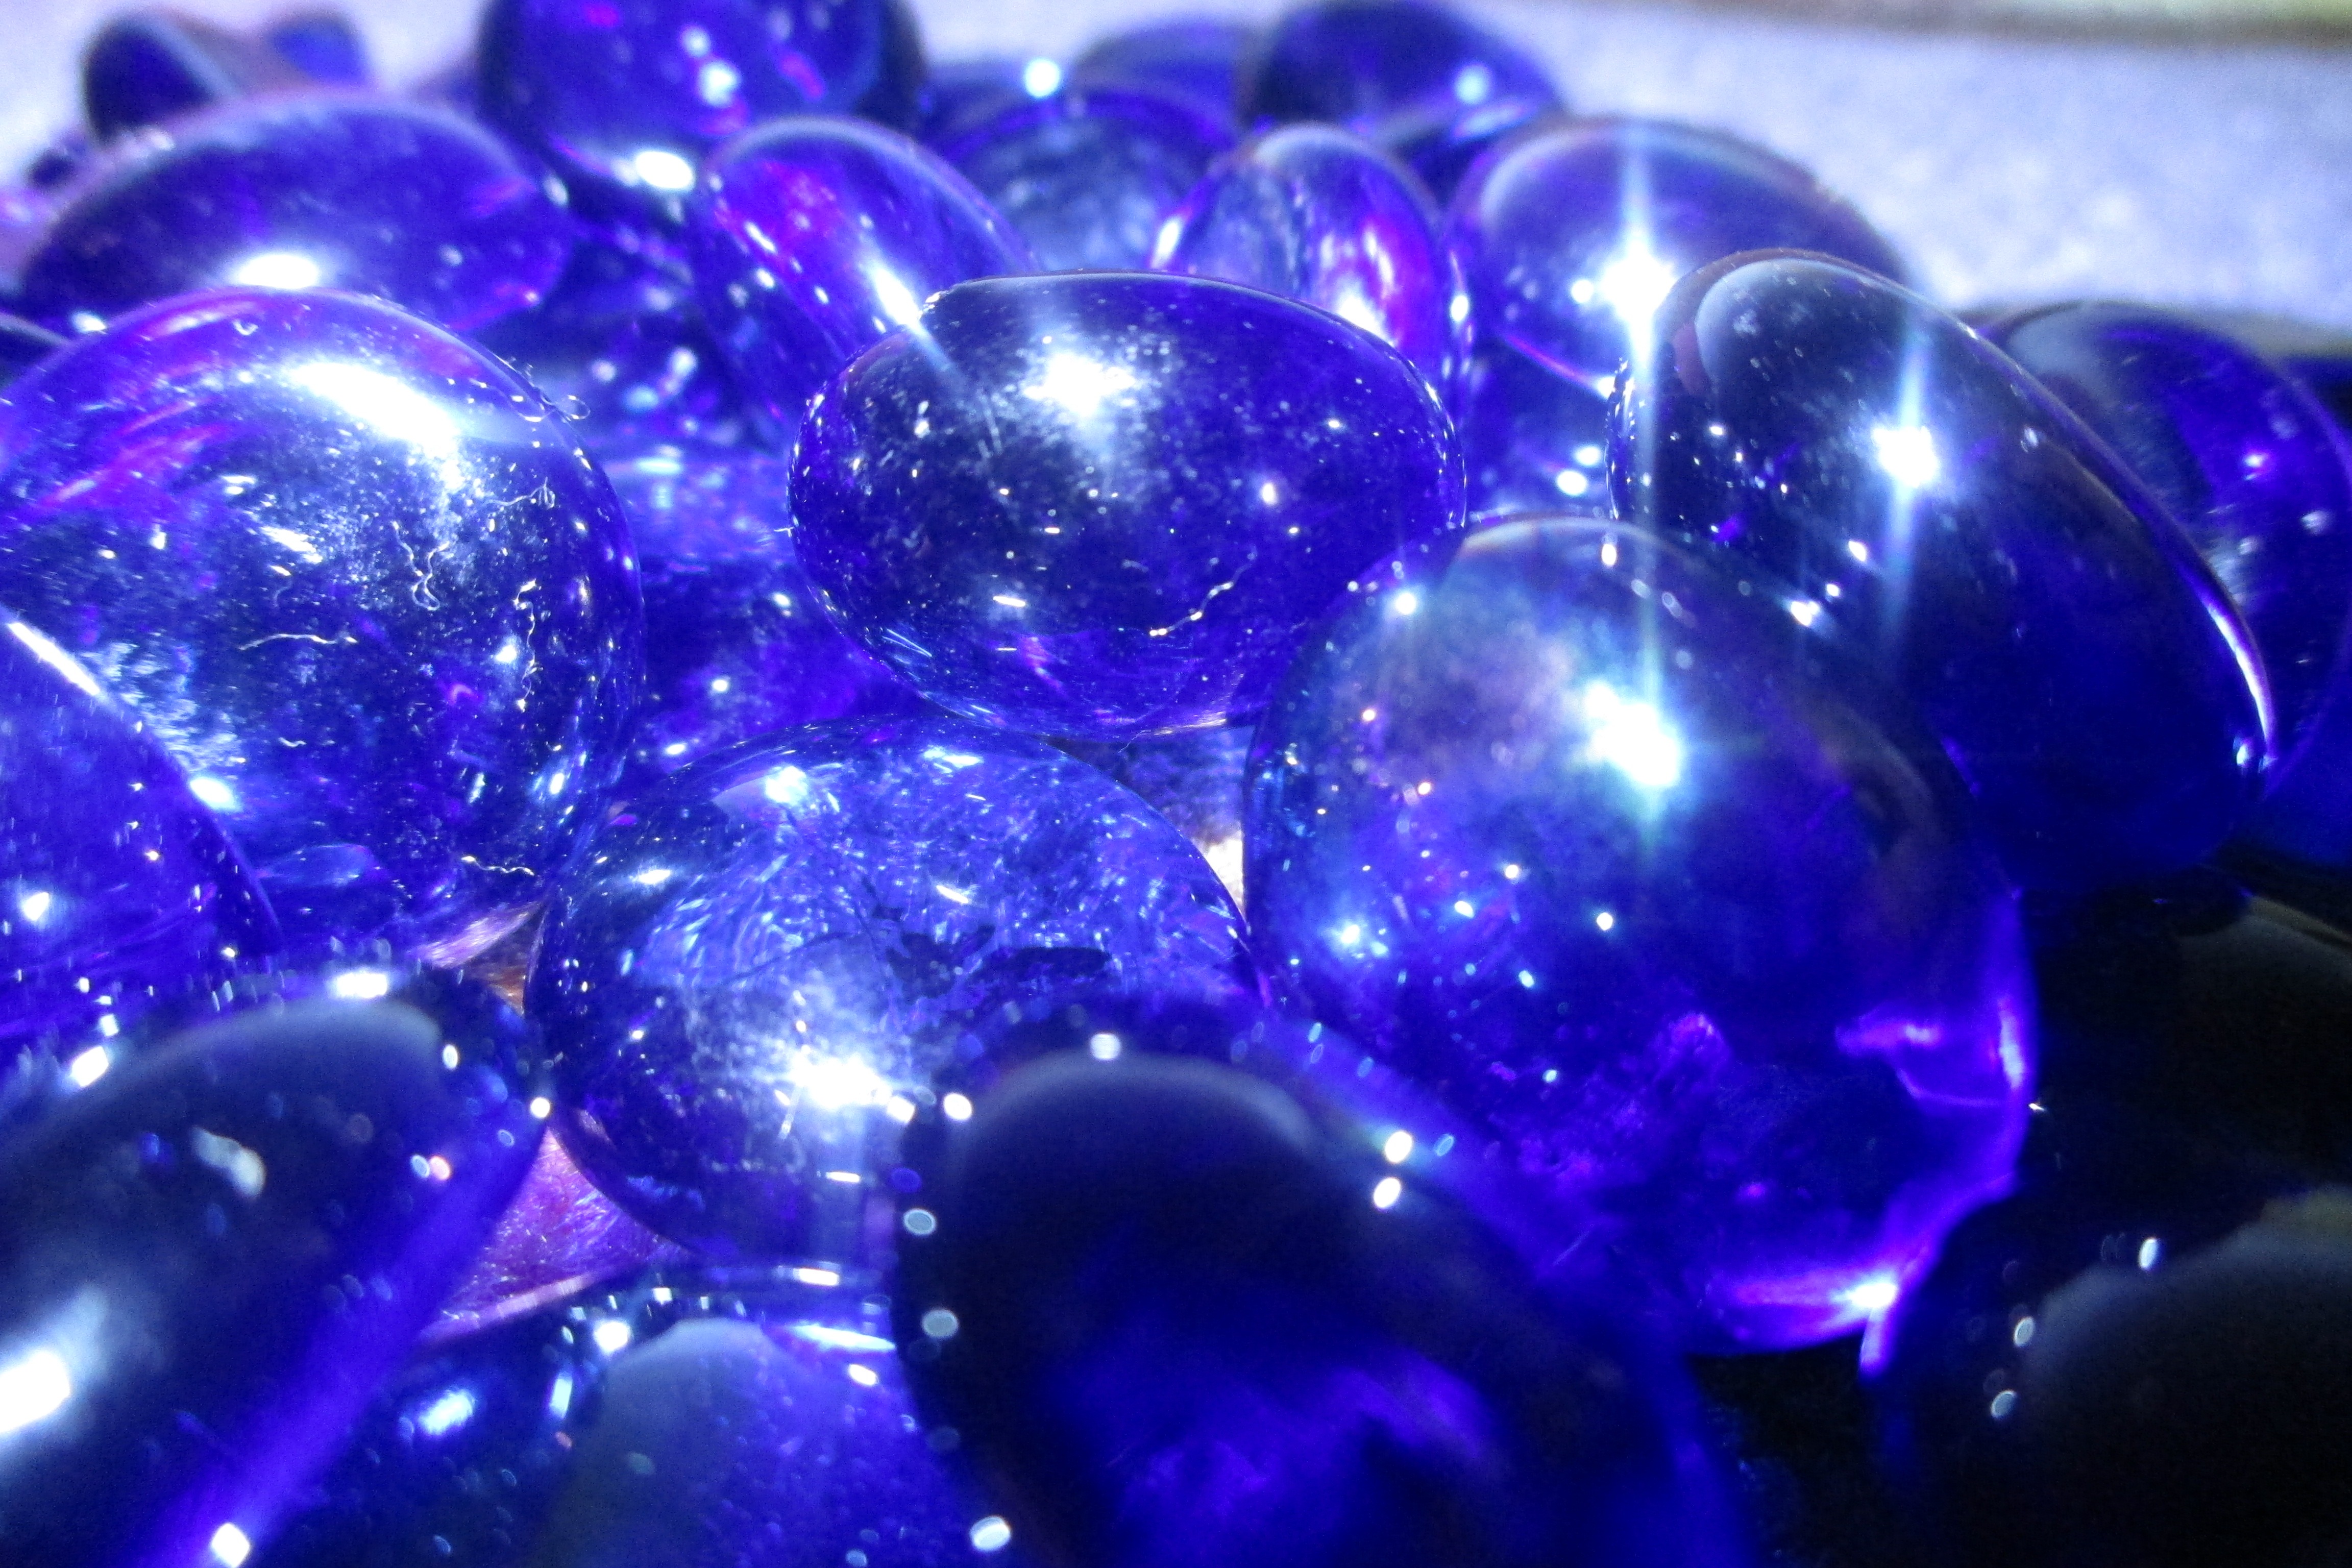
purple, petal, shine, blue, toy, christmas decoration, rhinestones, christmas lights